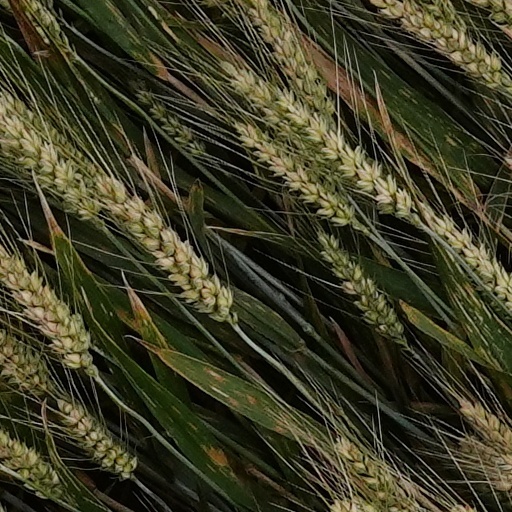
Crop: wheat